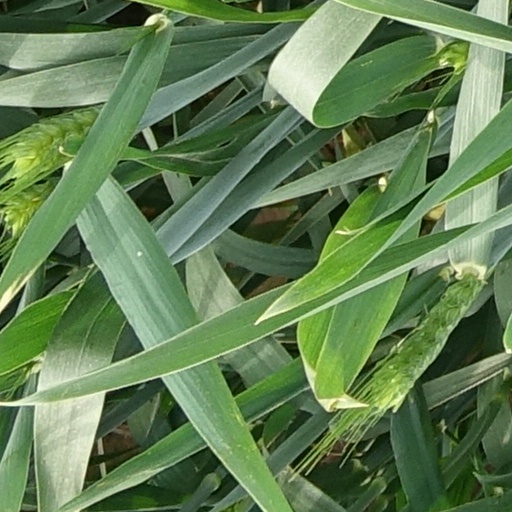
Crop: wheat